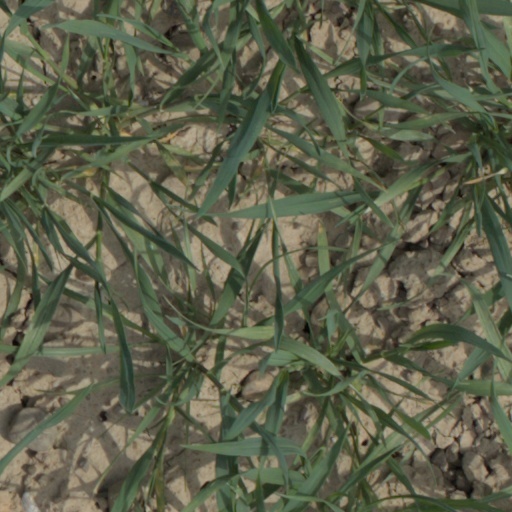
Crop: wheat